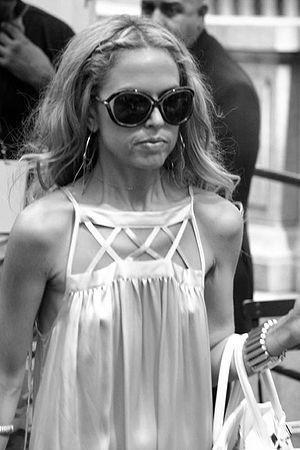
Rachel Zoe, née Rachel Zoe Rosenzweig, née le 1ᵉʳ septembre 1971, est une styliste américaine.